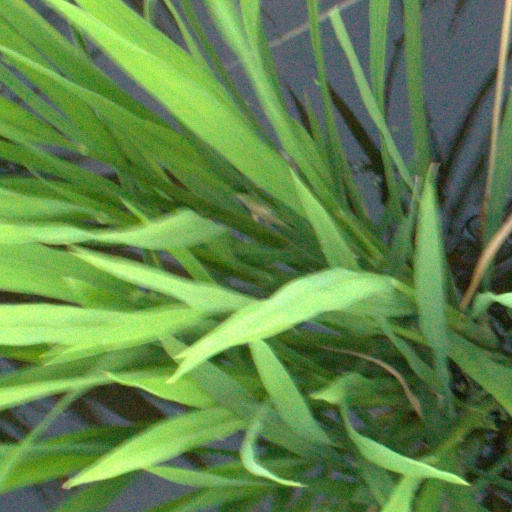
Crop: rice